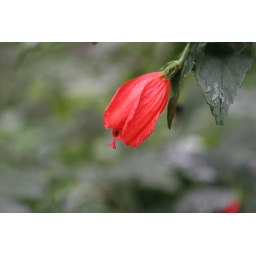
sleeping hibiscus in Tijuca forest